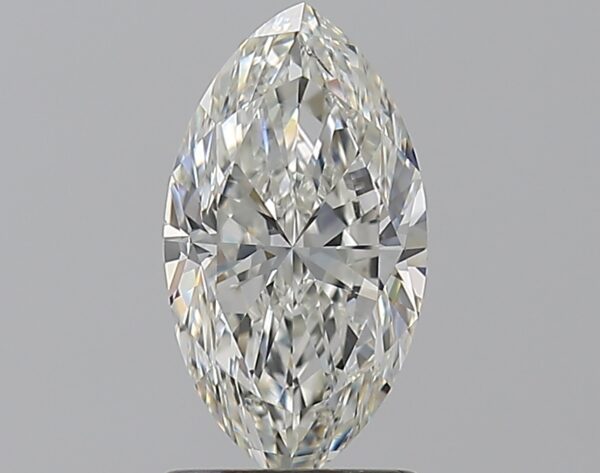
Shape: marquise
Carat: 1.5
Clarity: SI1
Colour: I
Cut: GD
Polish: EX
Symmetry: VG
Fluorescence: N
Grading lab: GIA
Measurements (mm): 10.54 x 5.71 x 3.87